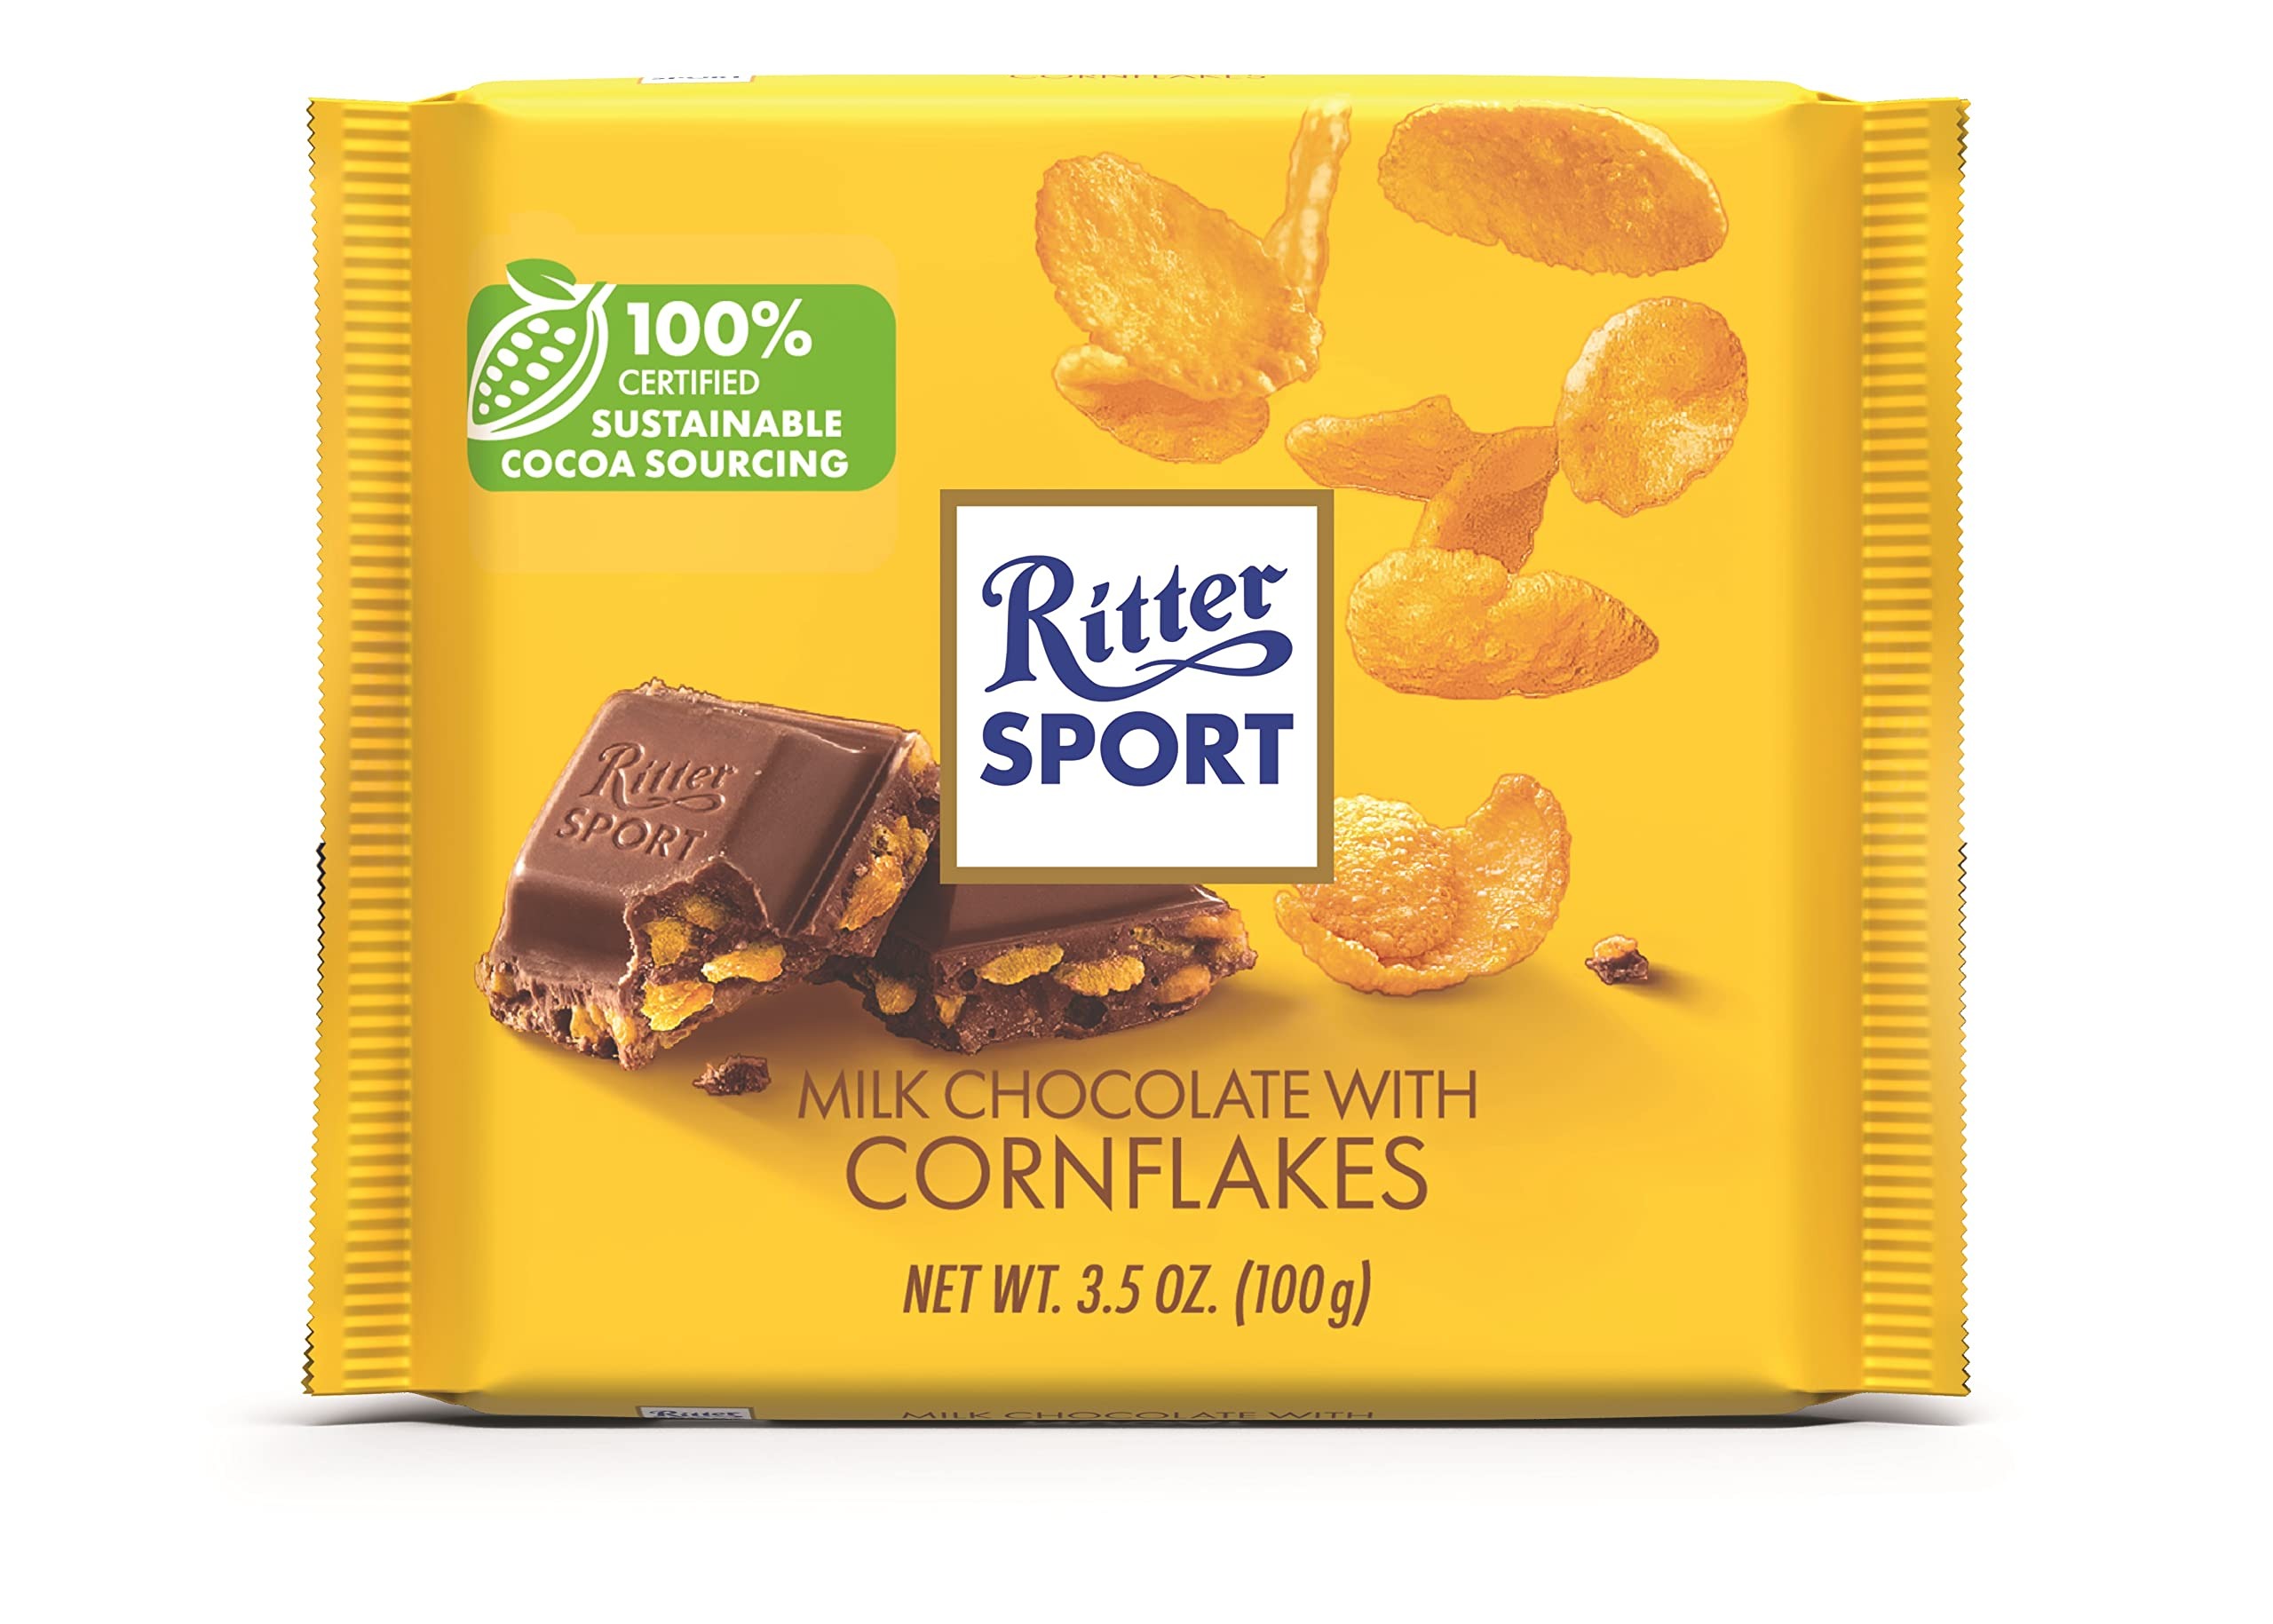
Item Name: Ritter Sport Milk Chocolate with Cornflakes, 3.5 Ounce Bar, 10 Pack, 100% Certified Sustainable Cocoa
Value: 10.0
Unit: Count

Price: 48.24